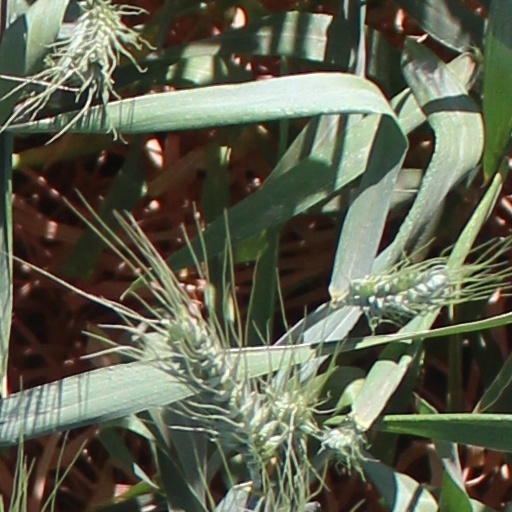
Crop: wheat